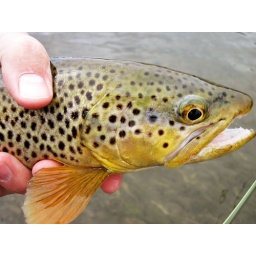
brown trout in hand is better than two in river